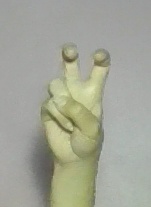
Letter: toot